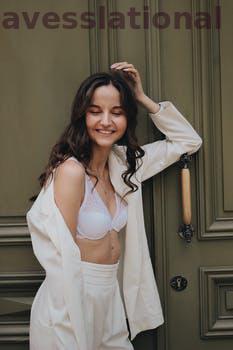
Label: Watermark